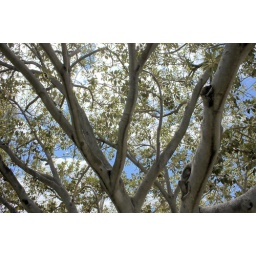
an experiement in HDR .. capturing the underside of the tree without over exposing the sky